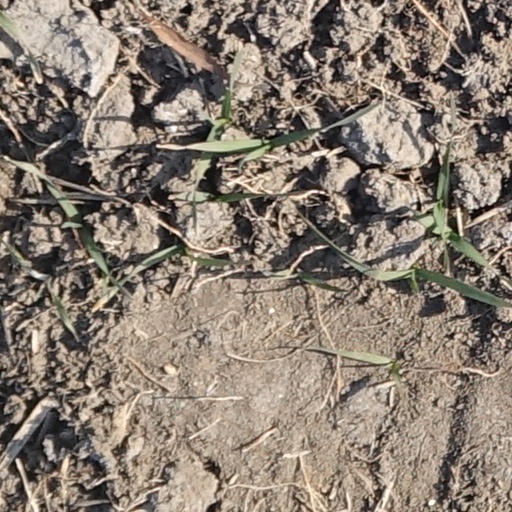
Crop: wheat